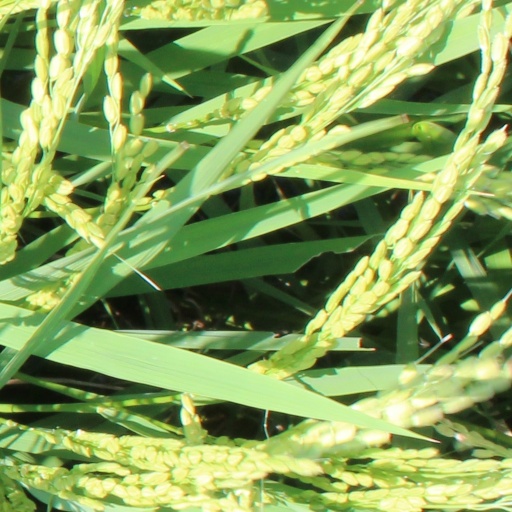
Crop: rice